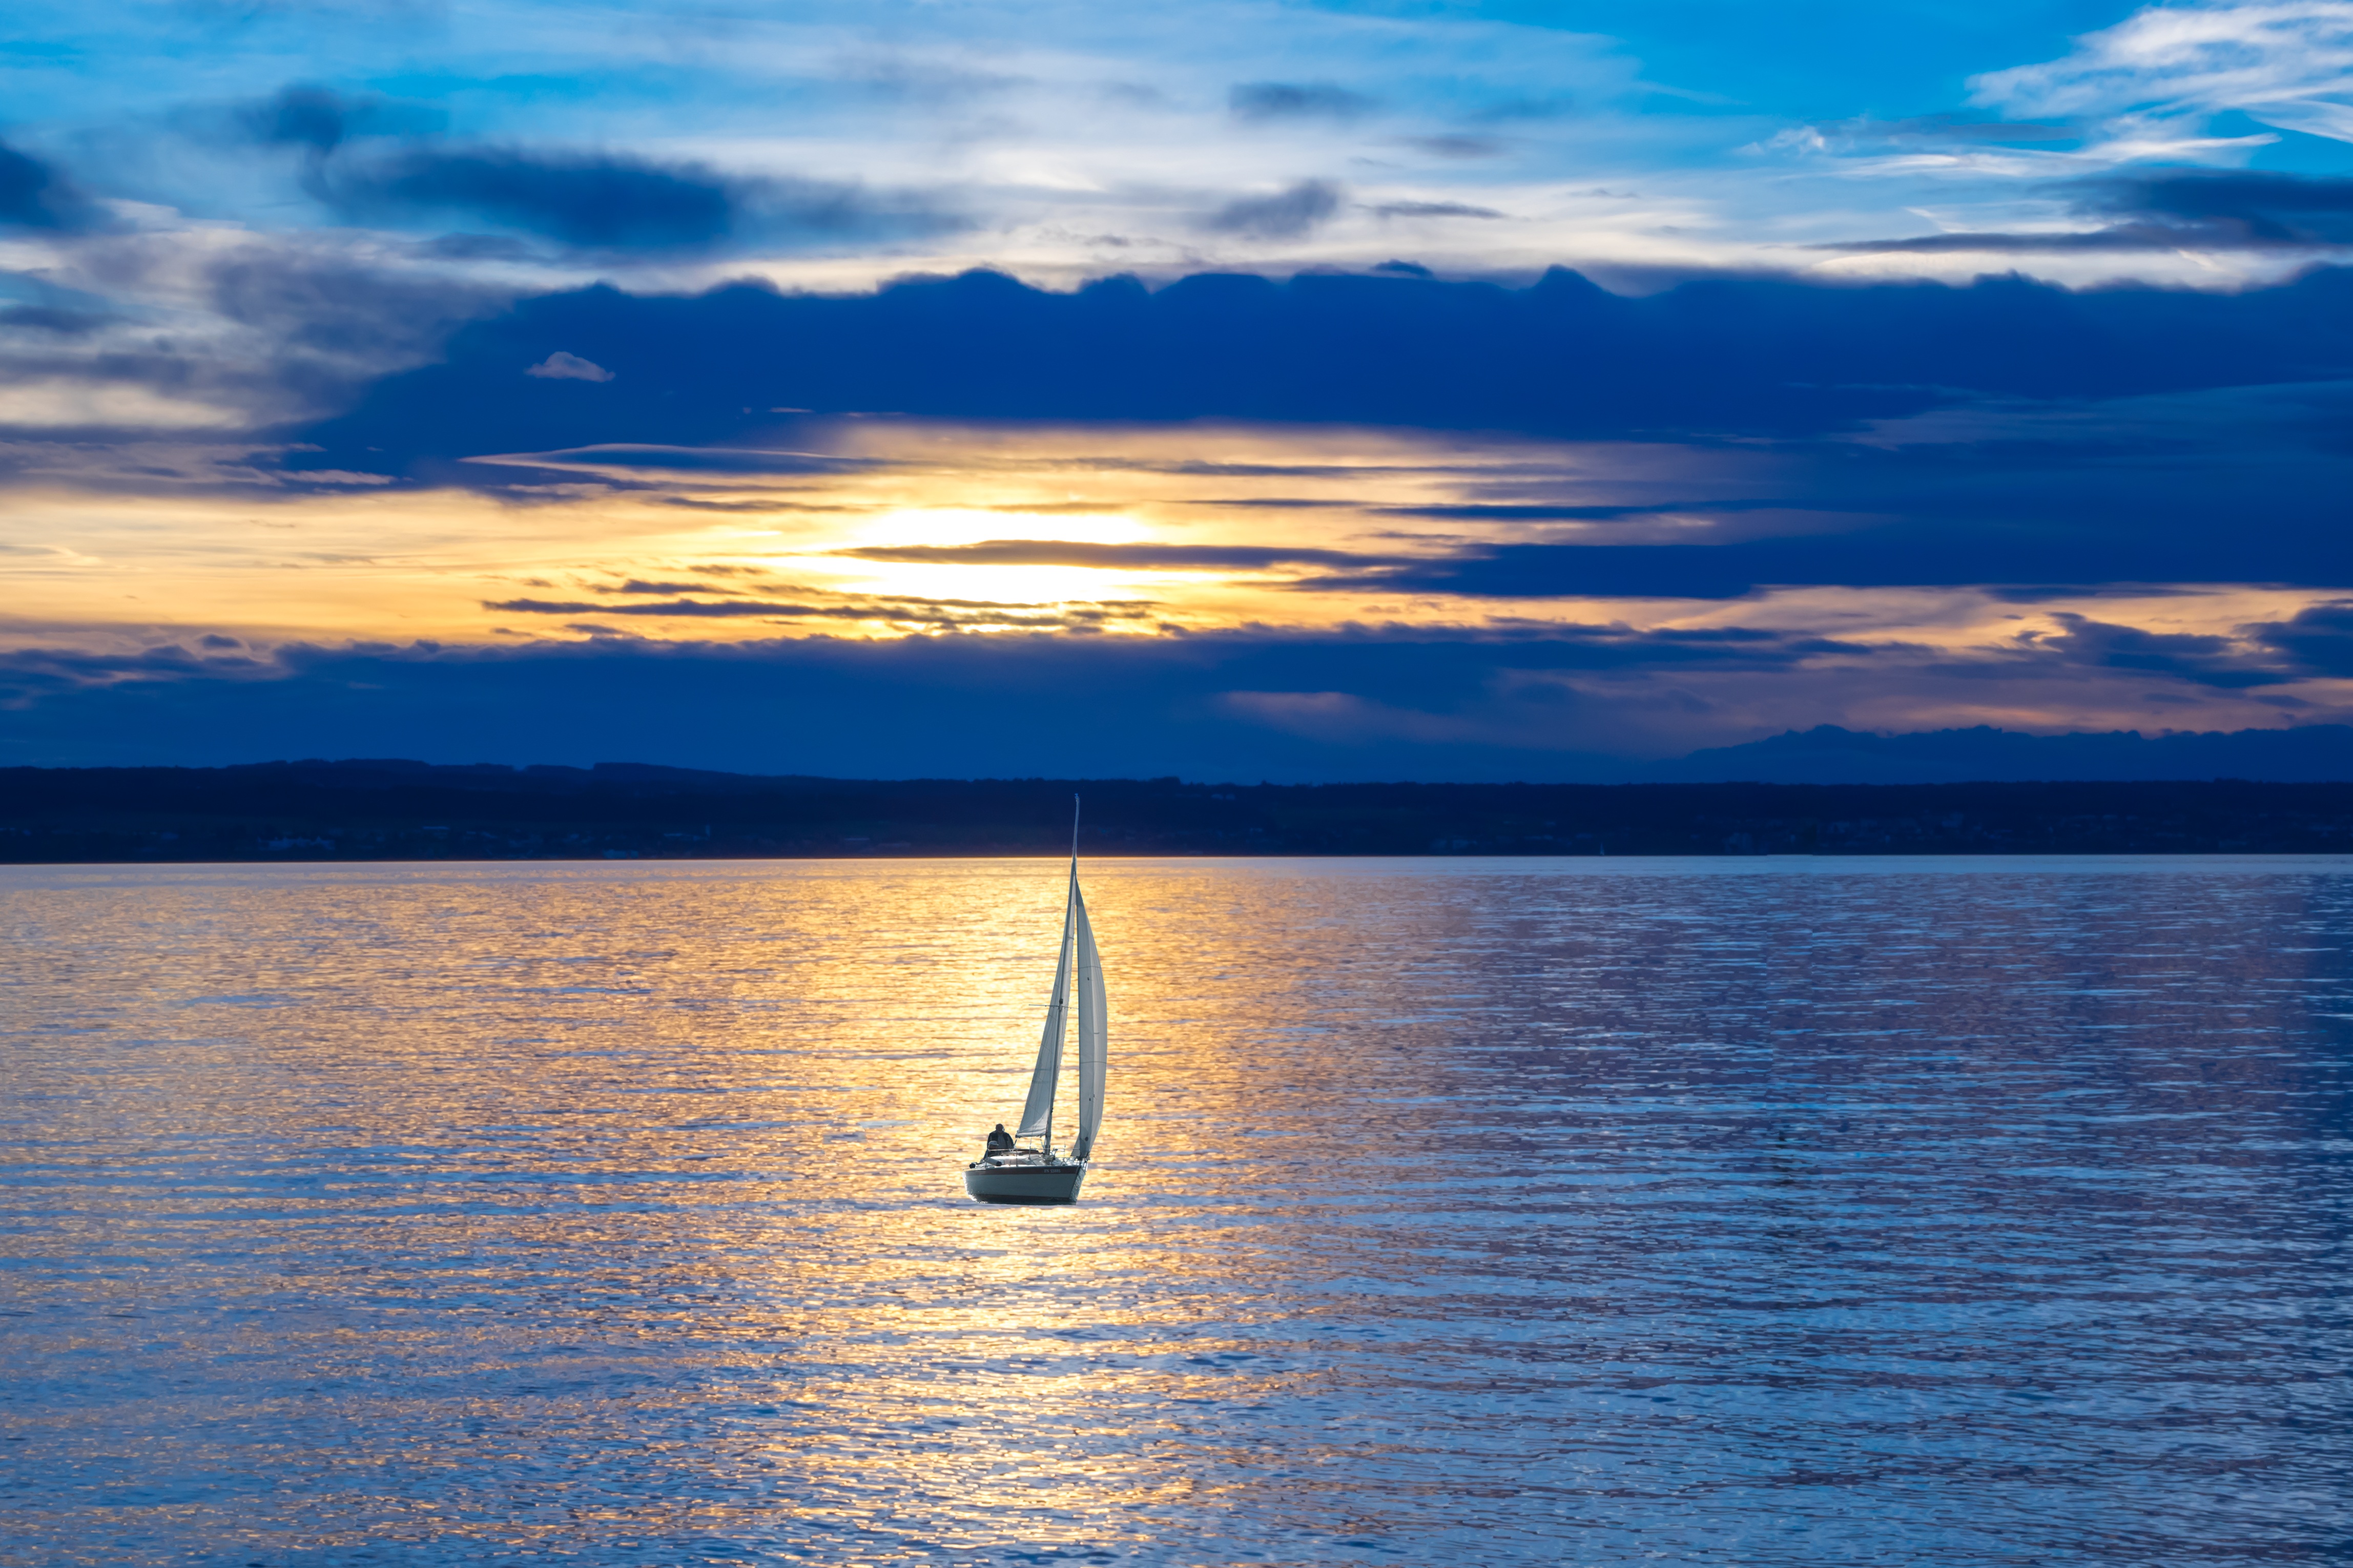
sea, water, nature, ocean, horizon, cloud, sky, sun, sunrise, sunset, sport, sunlight, morning, shore, lake, wind, dawn, alone, dusk, boot, evening, reflection, sailing, bay, blue, rest, leisure, lighting, body of water, wind power, sail, dramatic sky, mood, loch, sailing boat, abendstimmung, hobby, water sports, afterglow, evening sky, recovery, lake constance, boat trip, leisure sailors